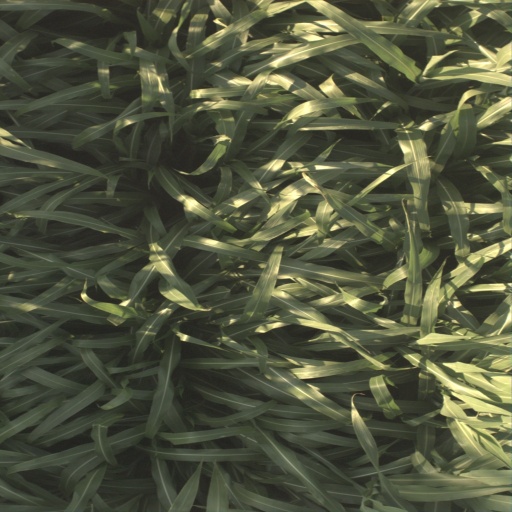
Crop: sorghum